Transmembrane protein 44

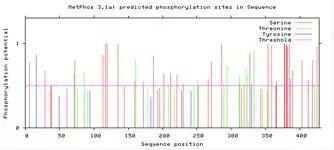
Predicted phosphorylation sites in human TMEM44 protein

Predicted paralogous proteins of TMEM44 are C9IZ85, F8WCY1, F8WE47, H7C3X7, J3KQW3, Q6PL43, and Q96I73.